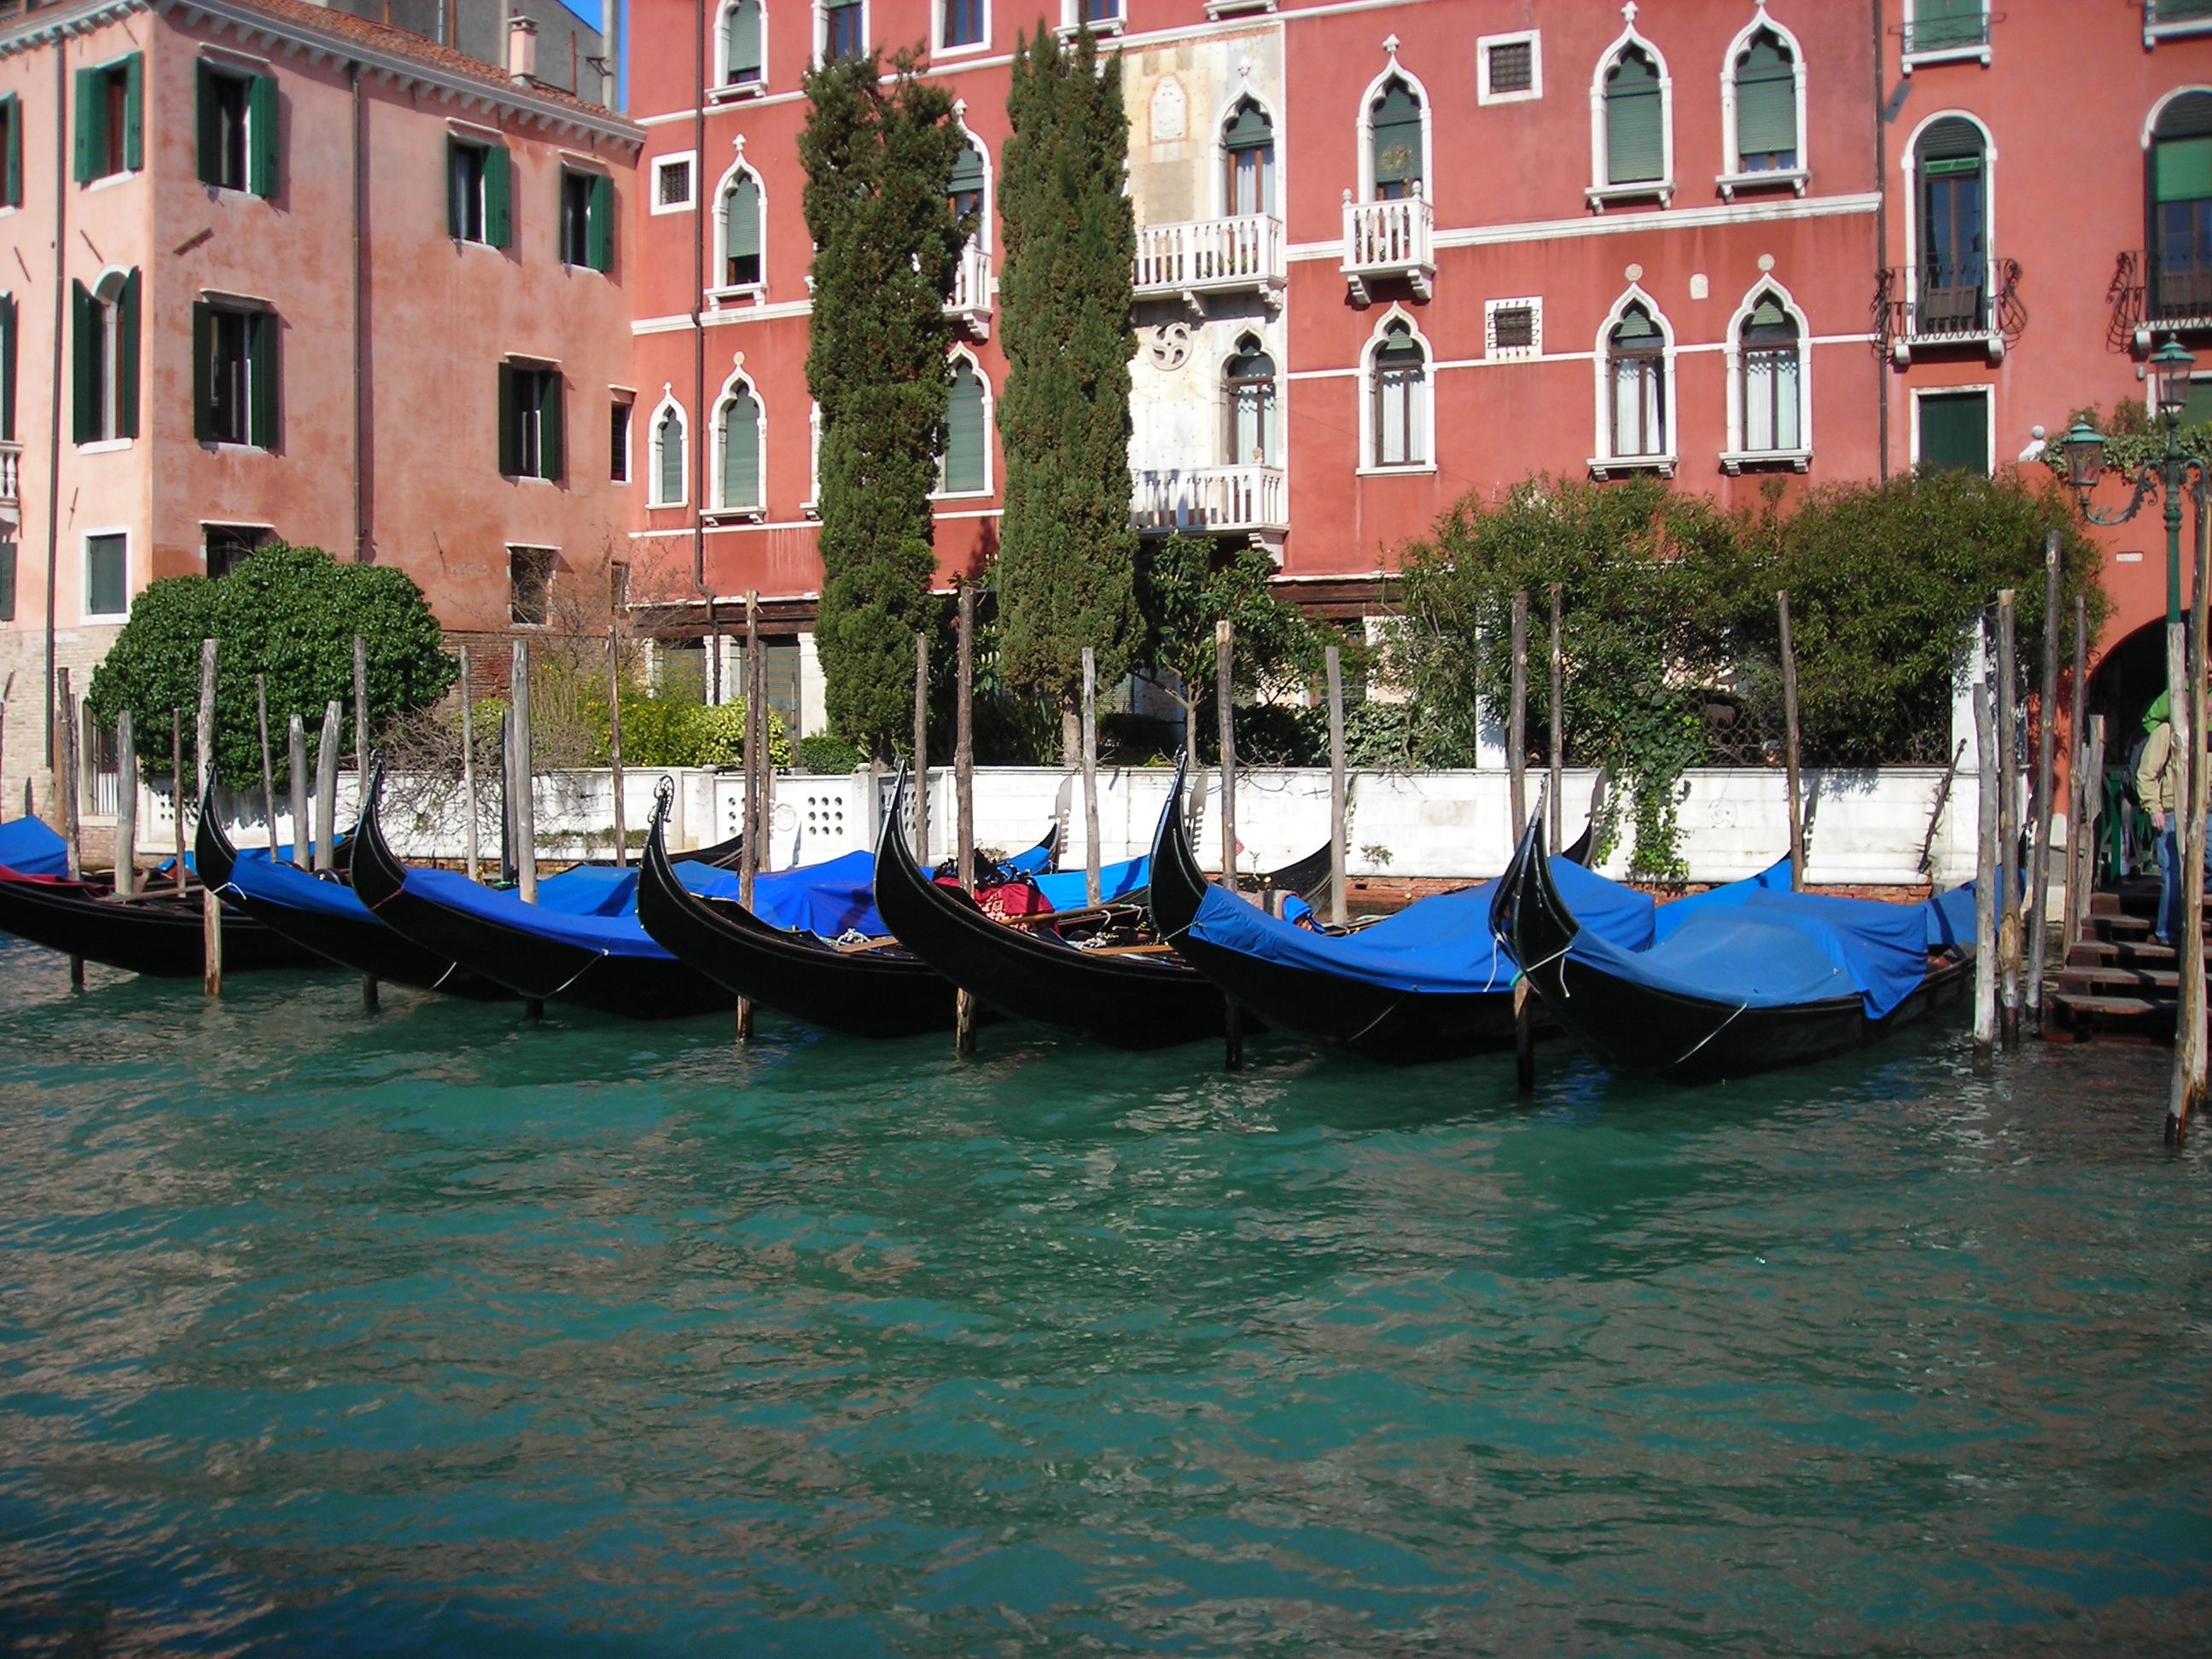
water, boat, river, canal, vehicle, italy, venice, waterway, boating, houses, gondola, gondolas, watercraft, watercraft rowing